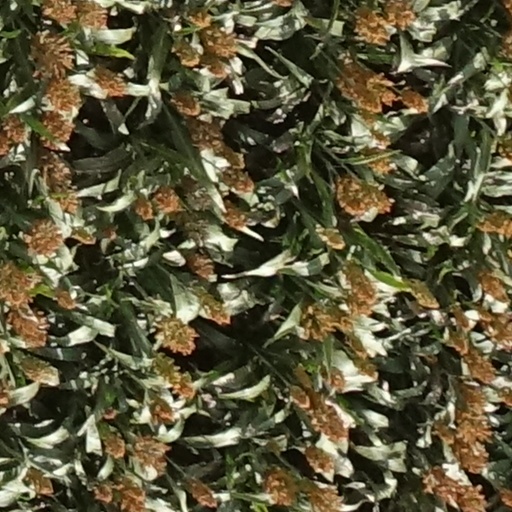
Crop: sorghum